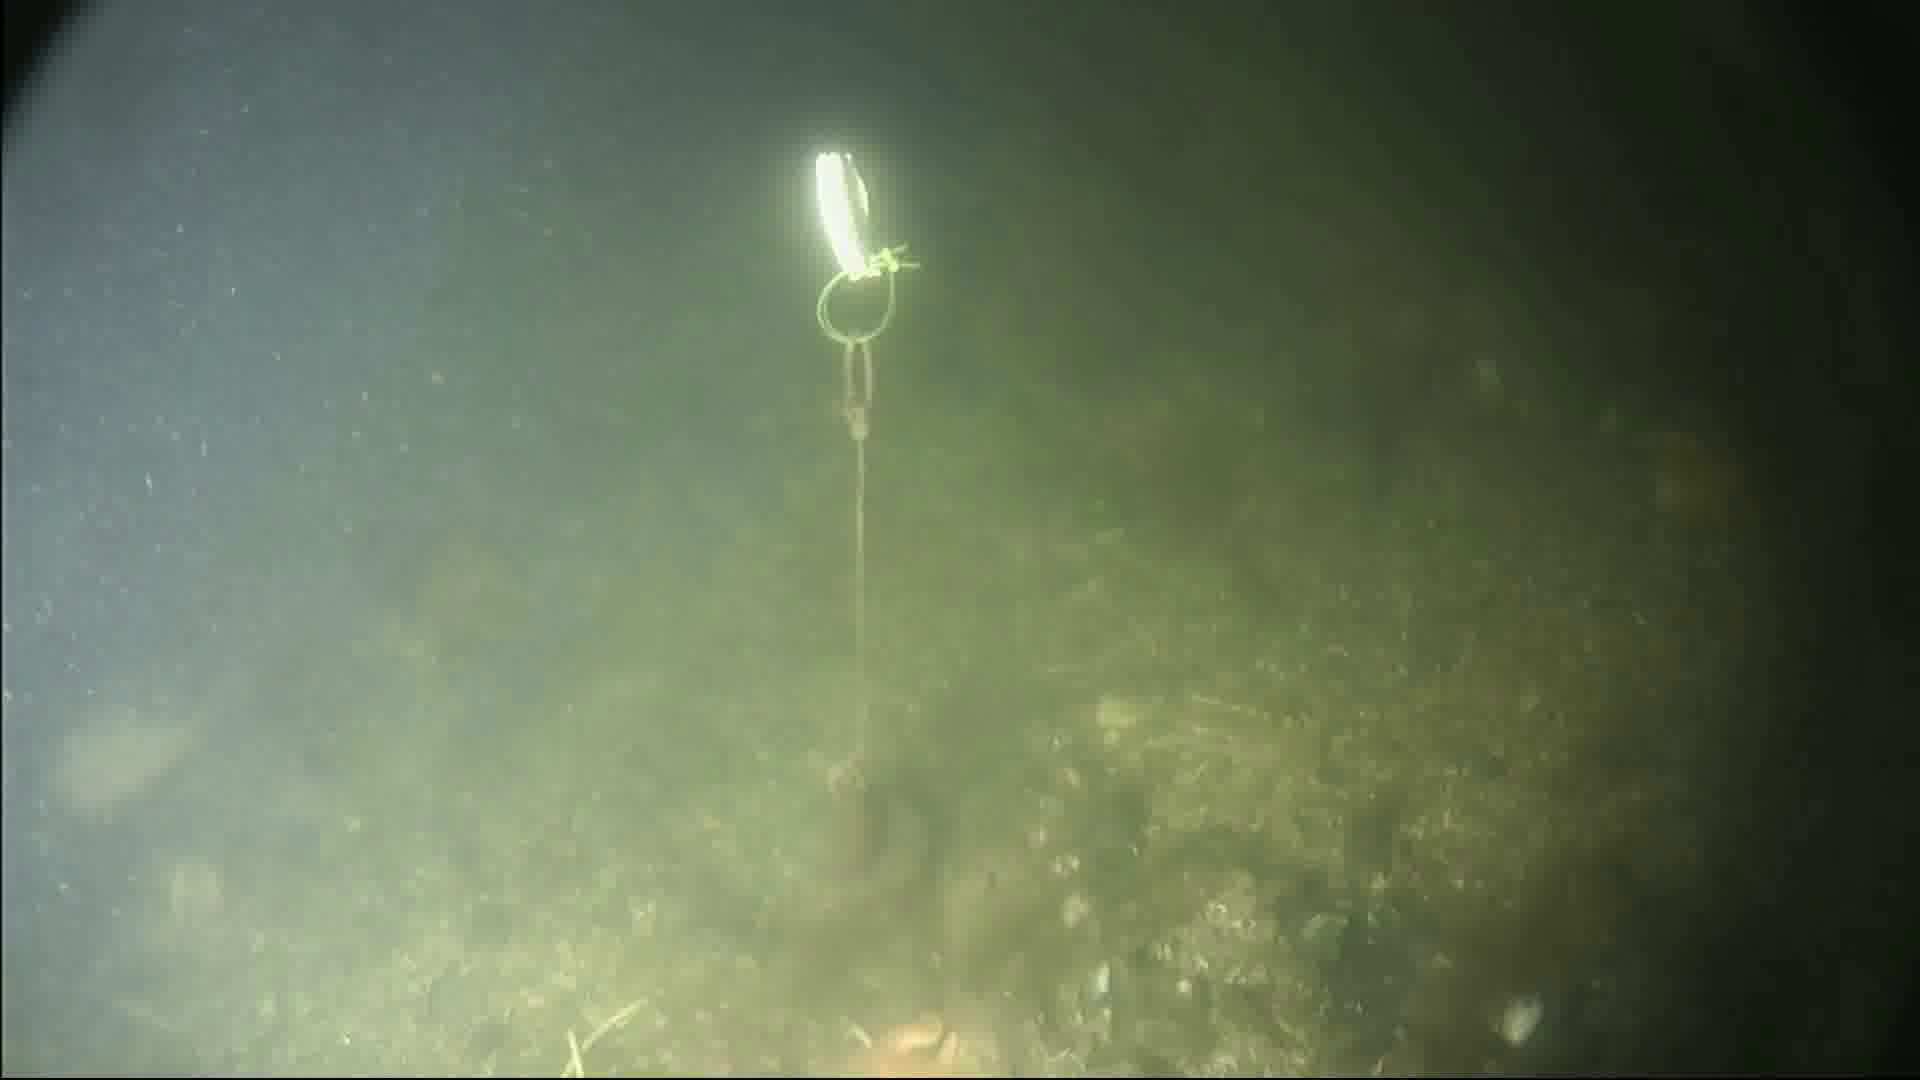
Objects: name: fish
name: crab
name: starfish